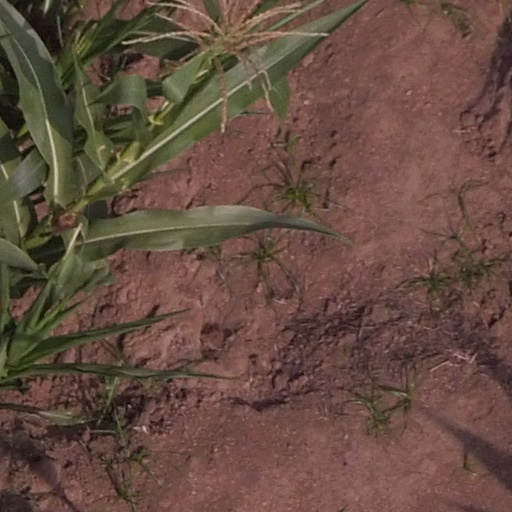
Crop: maize; corn